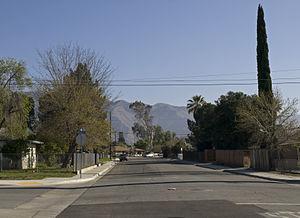
San Jacinto est une ville du comté de Riverside en Californie, aux États-Unis.